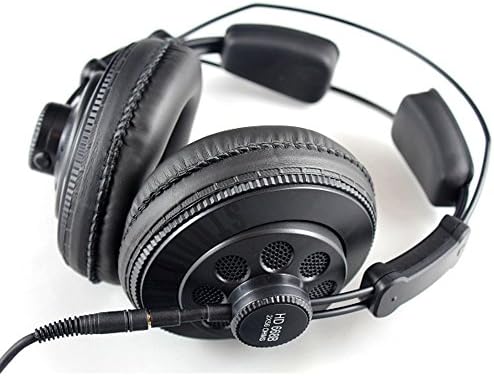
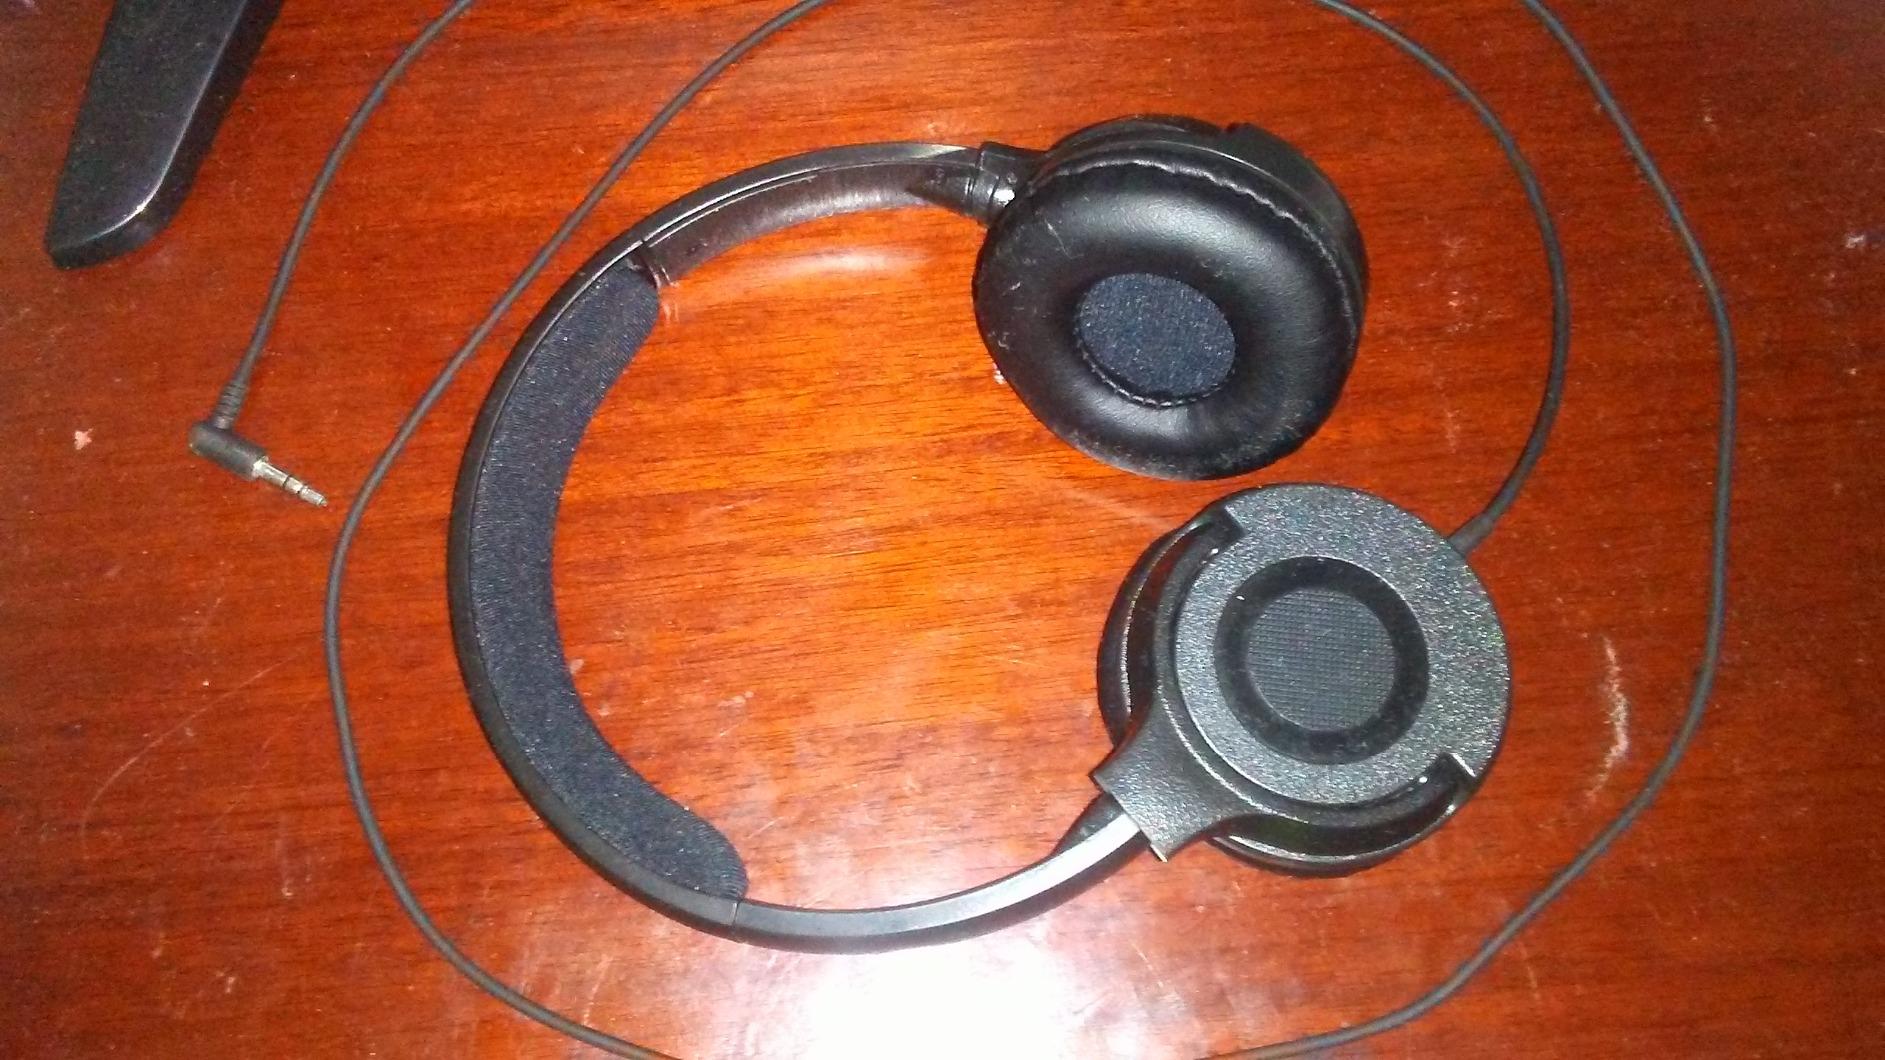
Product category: headphones
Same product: no